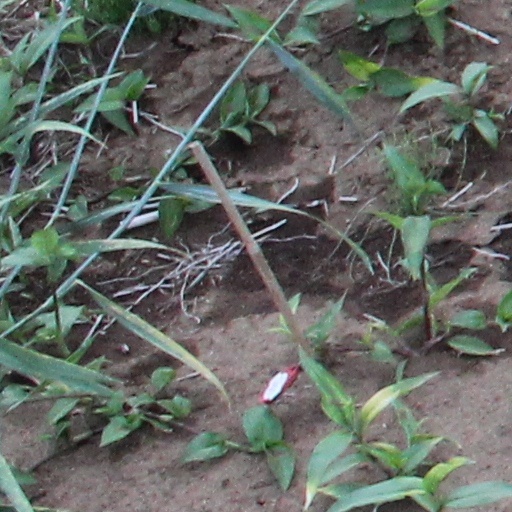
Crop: wheat